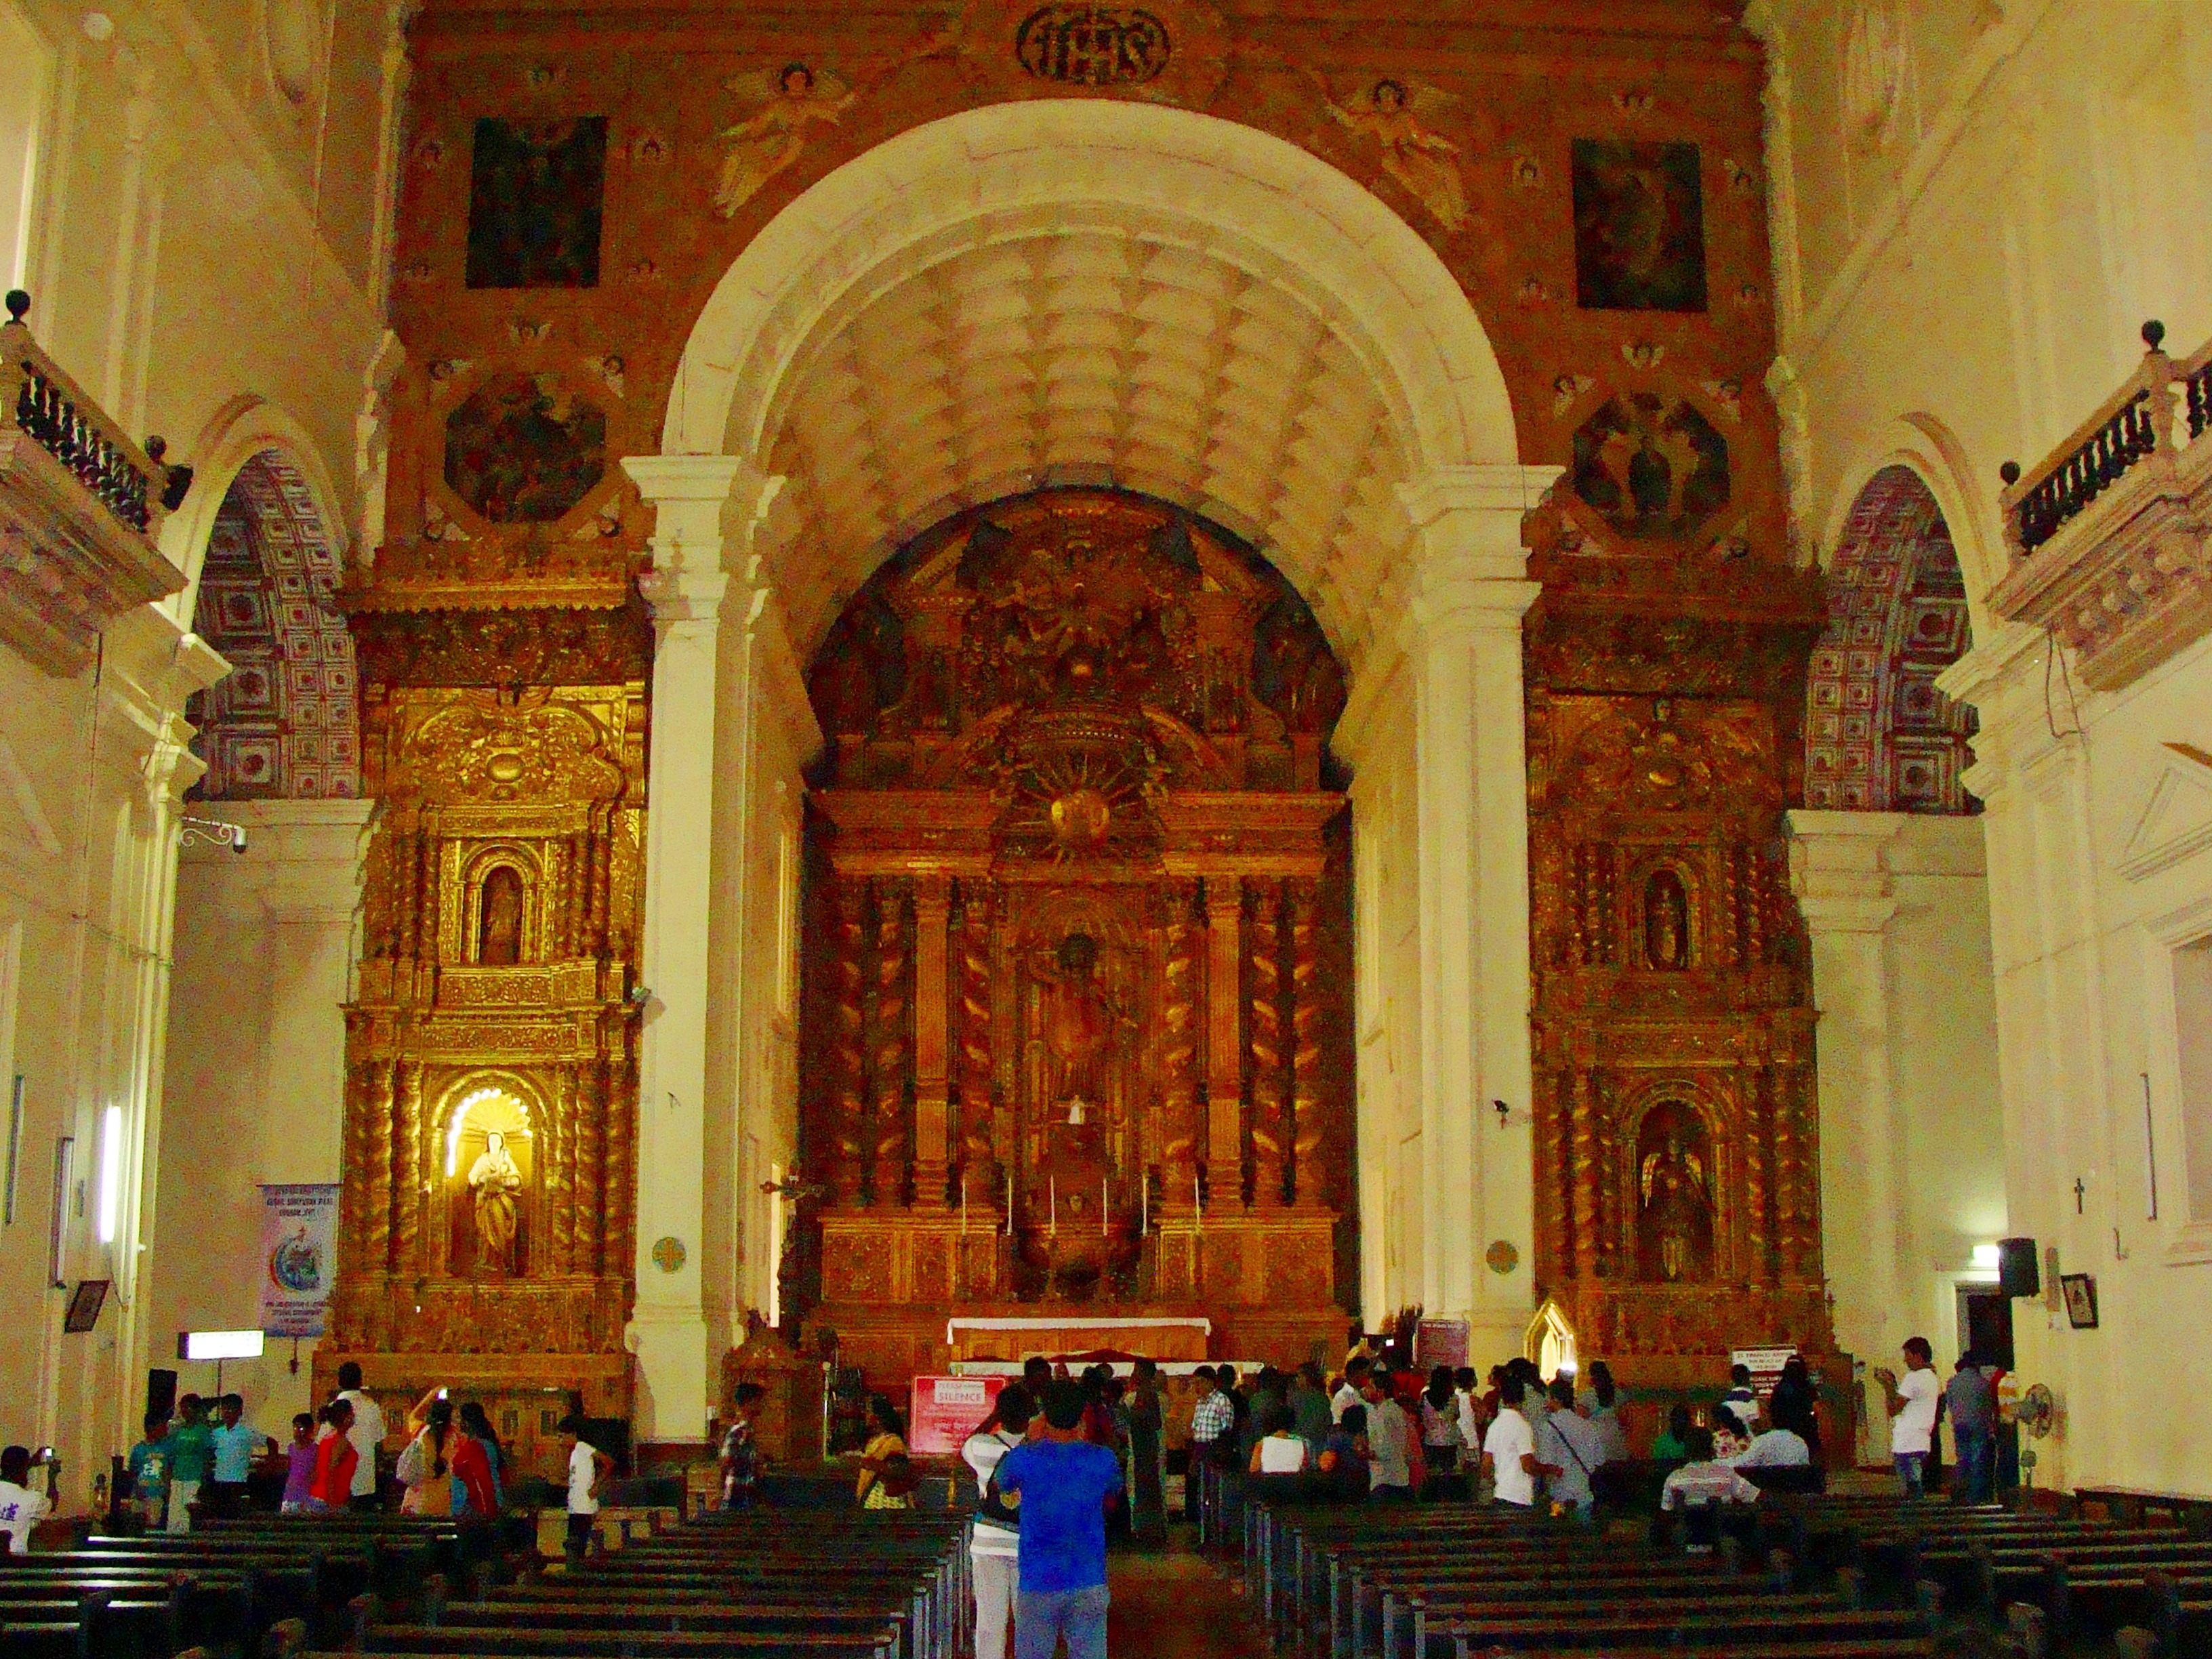
building, palace, city, church, cathedral, chapel, place of worship, altar, synagogue, india, basilica, goa, historic centre